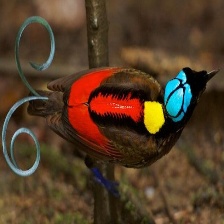
Species: WILSONS BIRD OF PARADISE
Scientific name: CICINNURUS RESPUBLICA